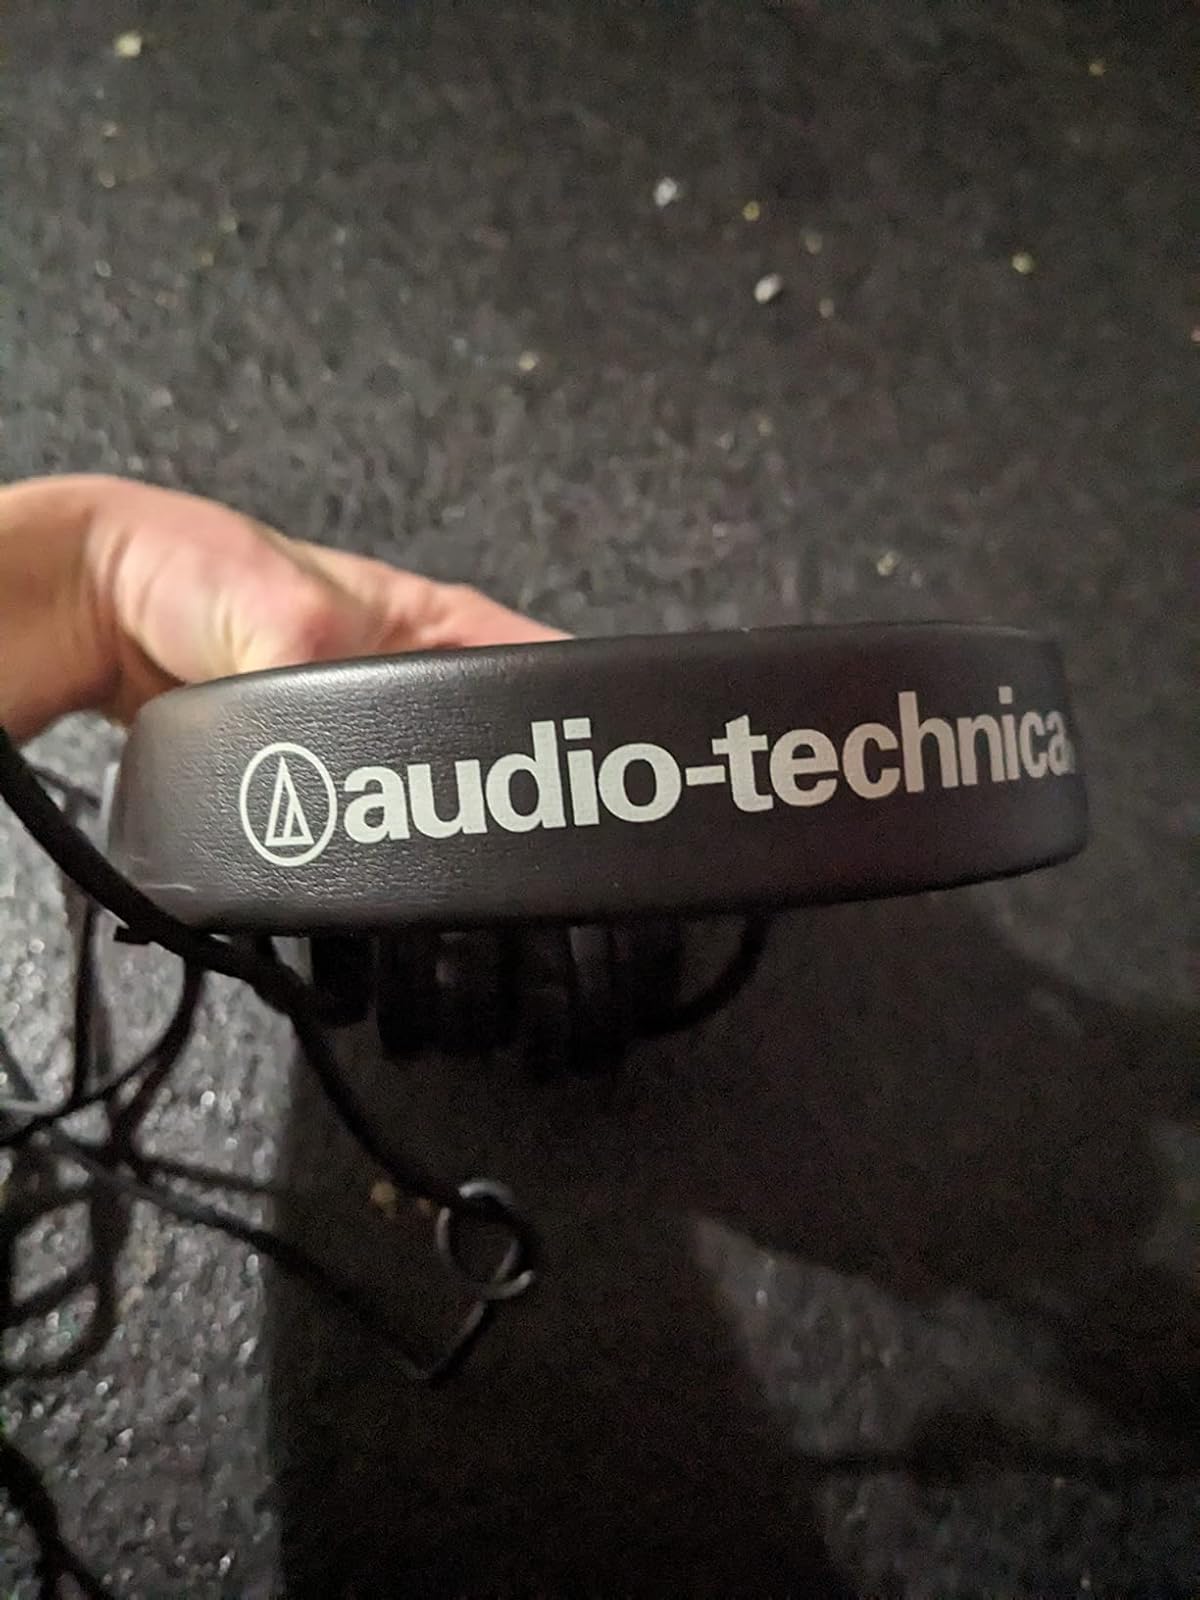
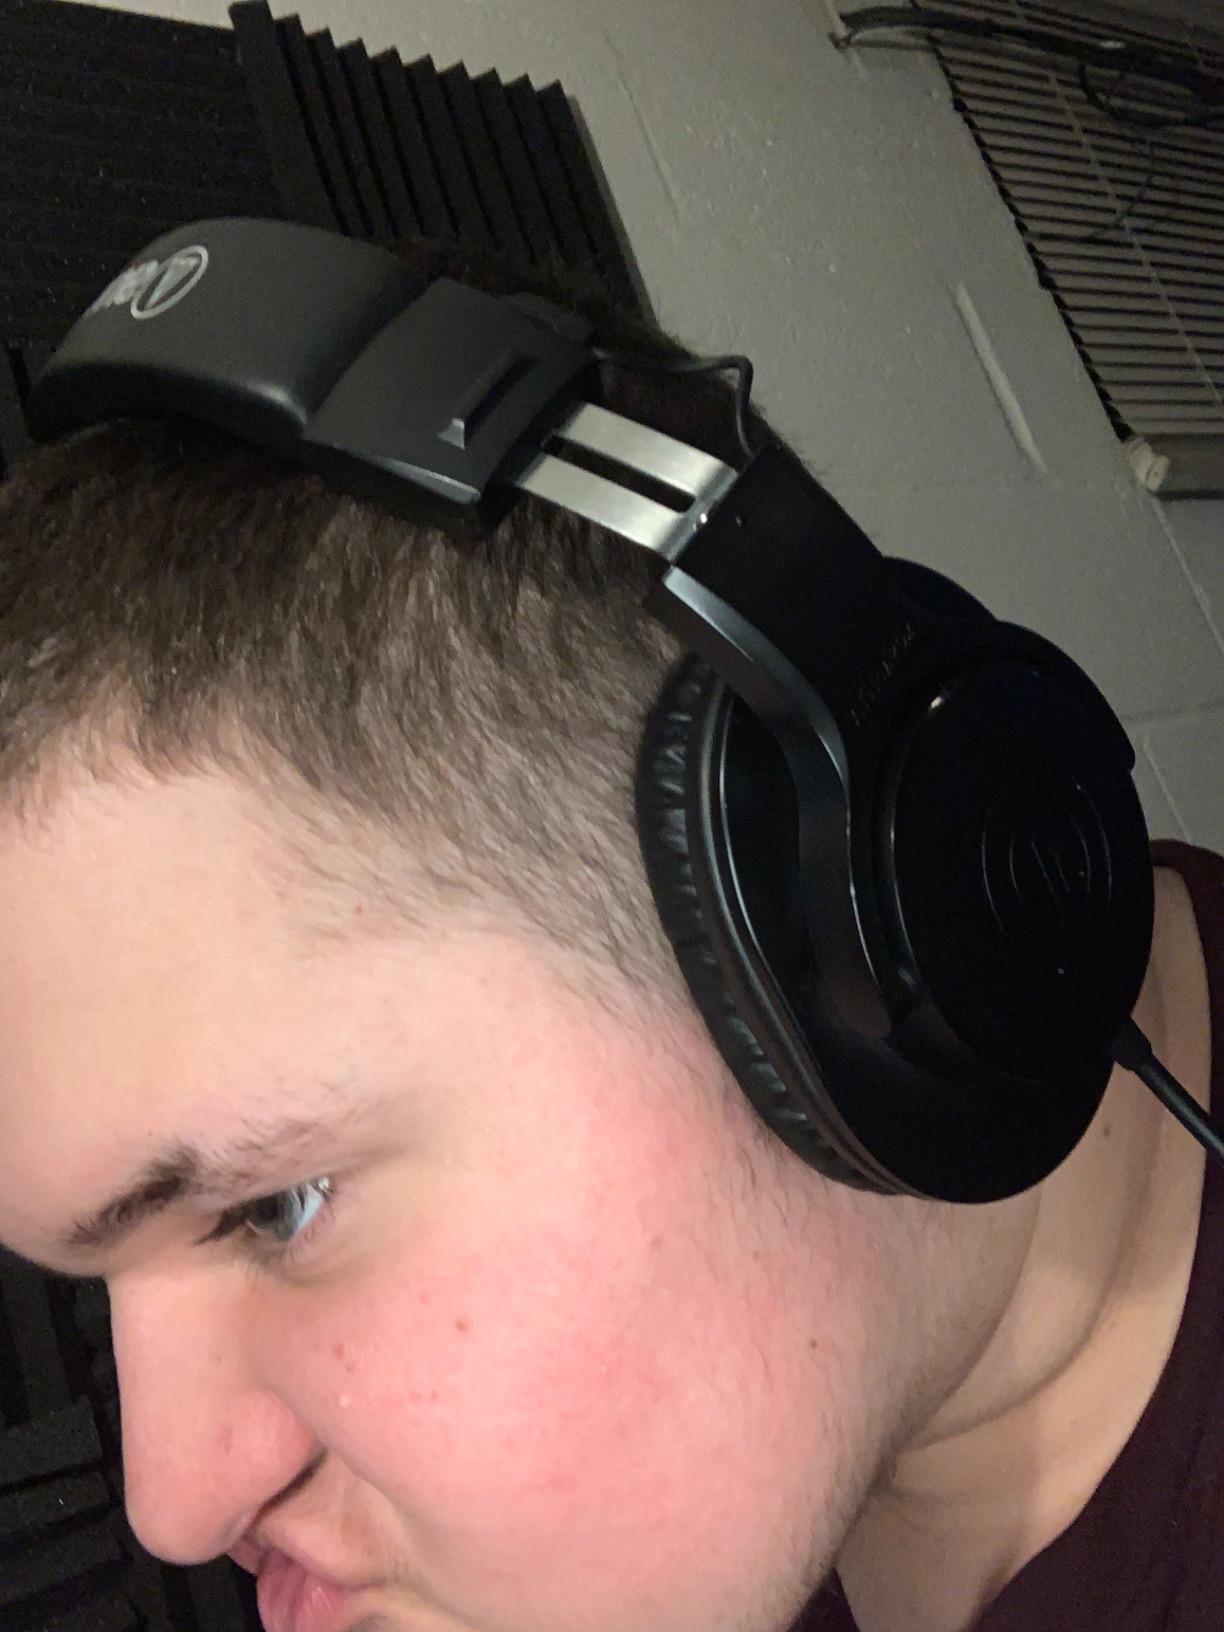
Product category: headphones
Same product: yes